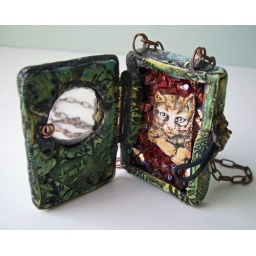
The cat was molded in pc, hand colored, and he rests on his stash of ruby red jewels.